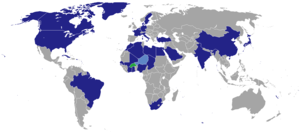
Voici une liste des représentations diplomatiques au Burkina Faso. Actuellement, la capitale Ouagadougou abrite 29 ambassades. Plusieurs autres pays ont des ambassadeurs accrédités au Burkina Faso, la plupart résidant ailleurs en Afrique de l'Ouest.